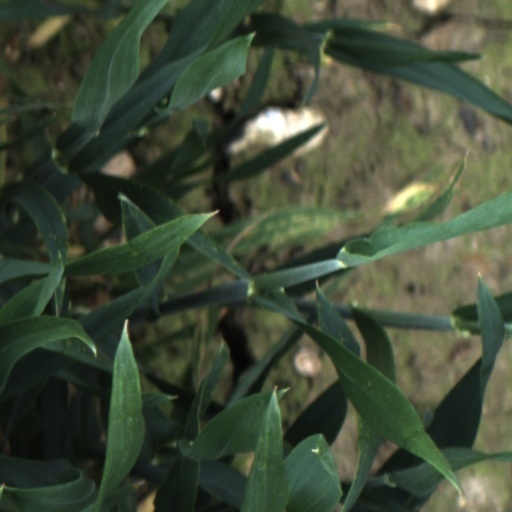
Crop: wheat